Tor missile system

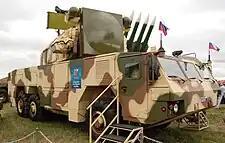
Tor M2E on MZKT-6922 vehicle features at the MAKS 2009 show (Buk missiles in the background)

The closest foreign equivalent to the Tor, in function and operation, are systems like the British Rapier missile and French Crotale missile systems, which some consider to have somewhat less performance than Tor (the other two systems being based on older equipment). All three systems are mobile and self-propelled, Tor using the 9A330 combat vehicle, which carries a crew of four (one driver, three operators), and acts as an autonomous Transporter, Launcher, And Radar unit, or TLAR (similar to but not a TELAR, as it does not erect the missile to a launch position). The 9A330 is based on the GM-355 chassis manufactured by MMZ, the Tor-M1 using the improved GM-5955. It is equipped with NBC (nuclear, biological and chemical) protection. Like Rapier and Crotale, in addition to the tracked vehicle, there are also static and towed versions of the Tor, as well as a wheeled one. Mobility time is 3 minutes and it can be transported by any transport means (including aerial). The reaction time of the original Tor is 7–8 (standard) / 7–10 (if it is in motion) seconds.